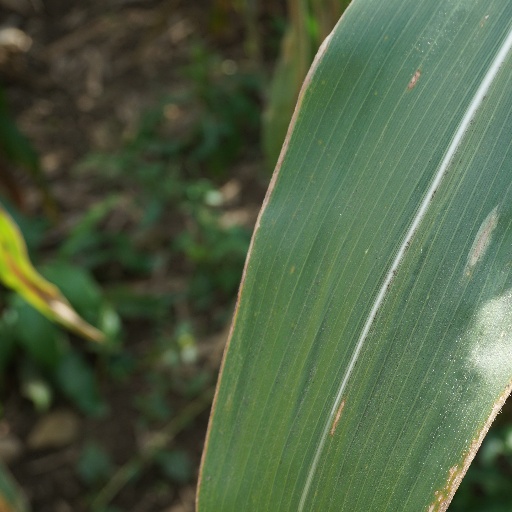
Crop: maize; corn